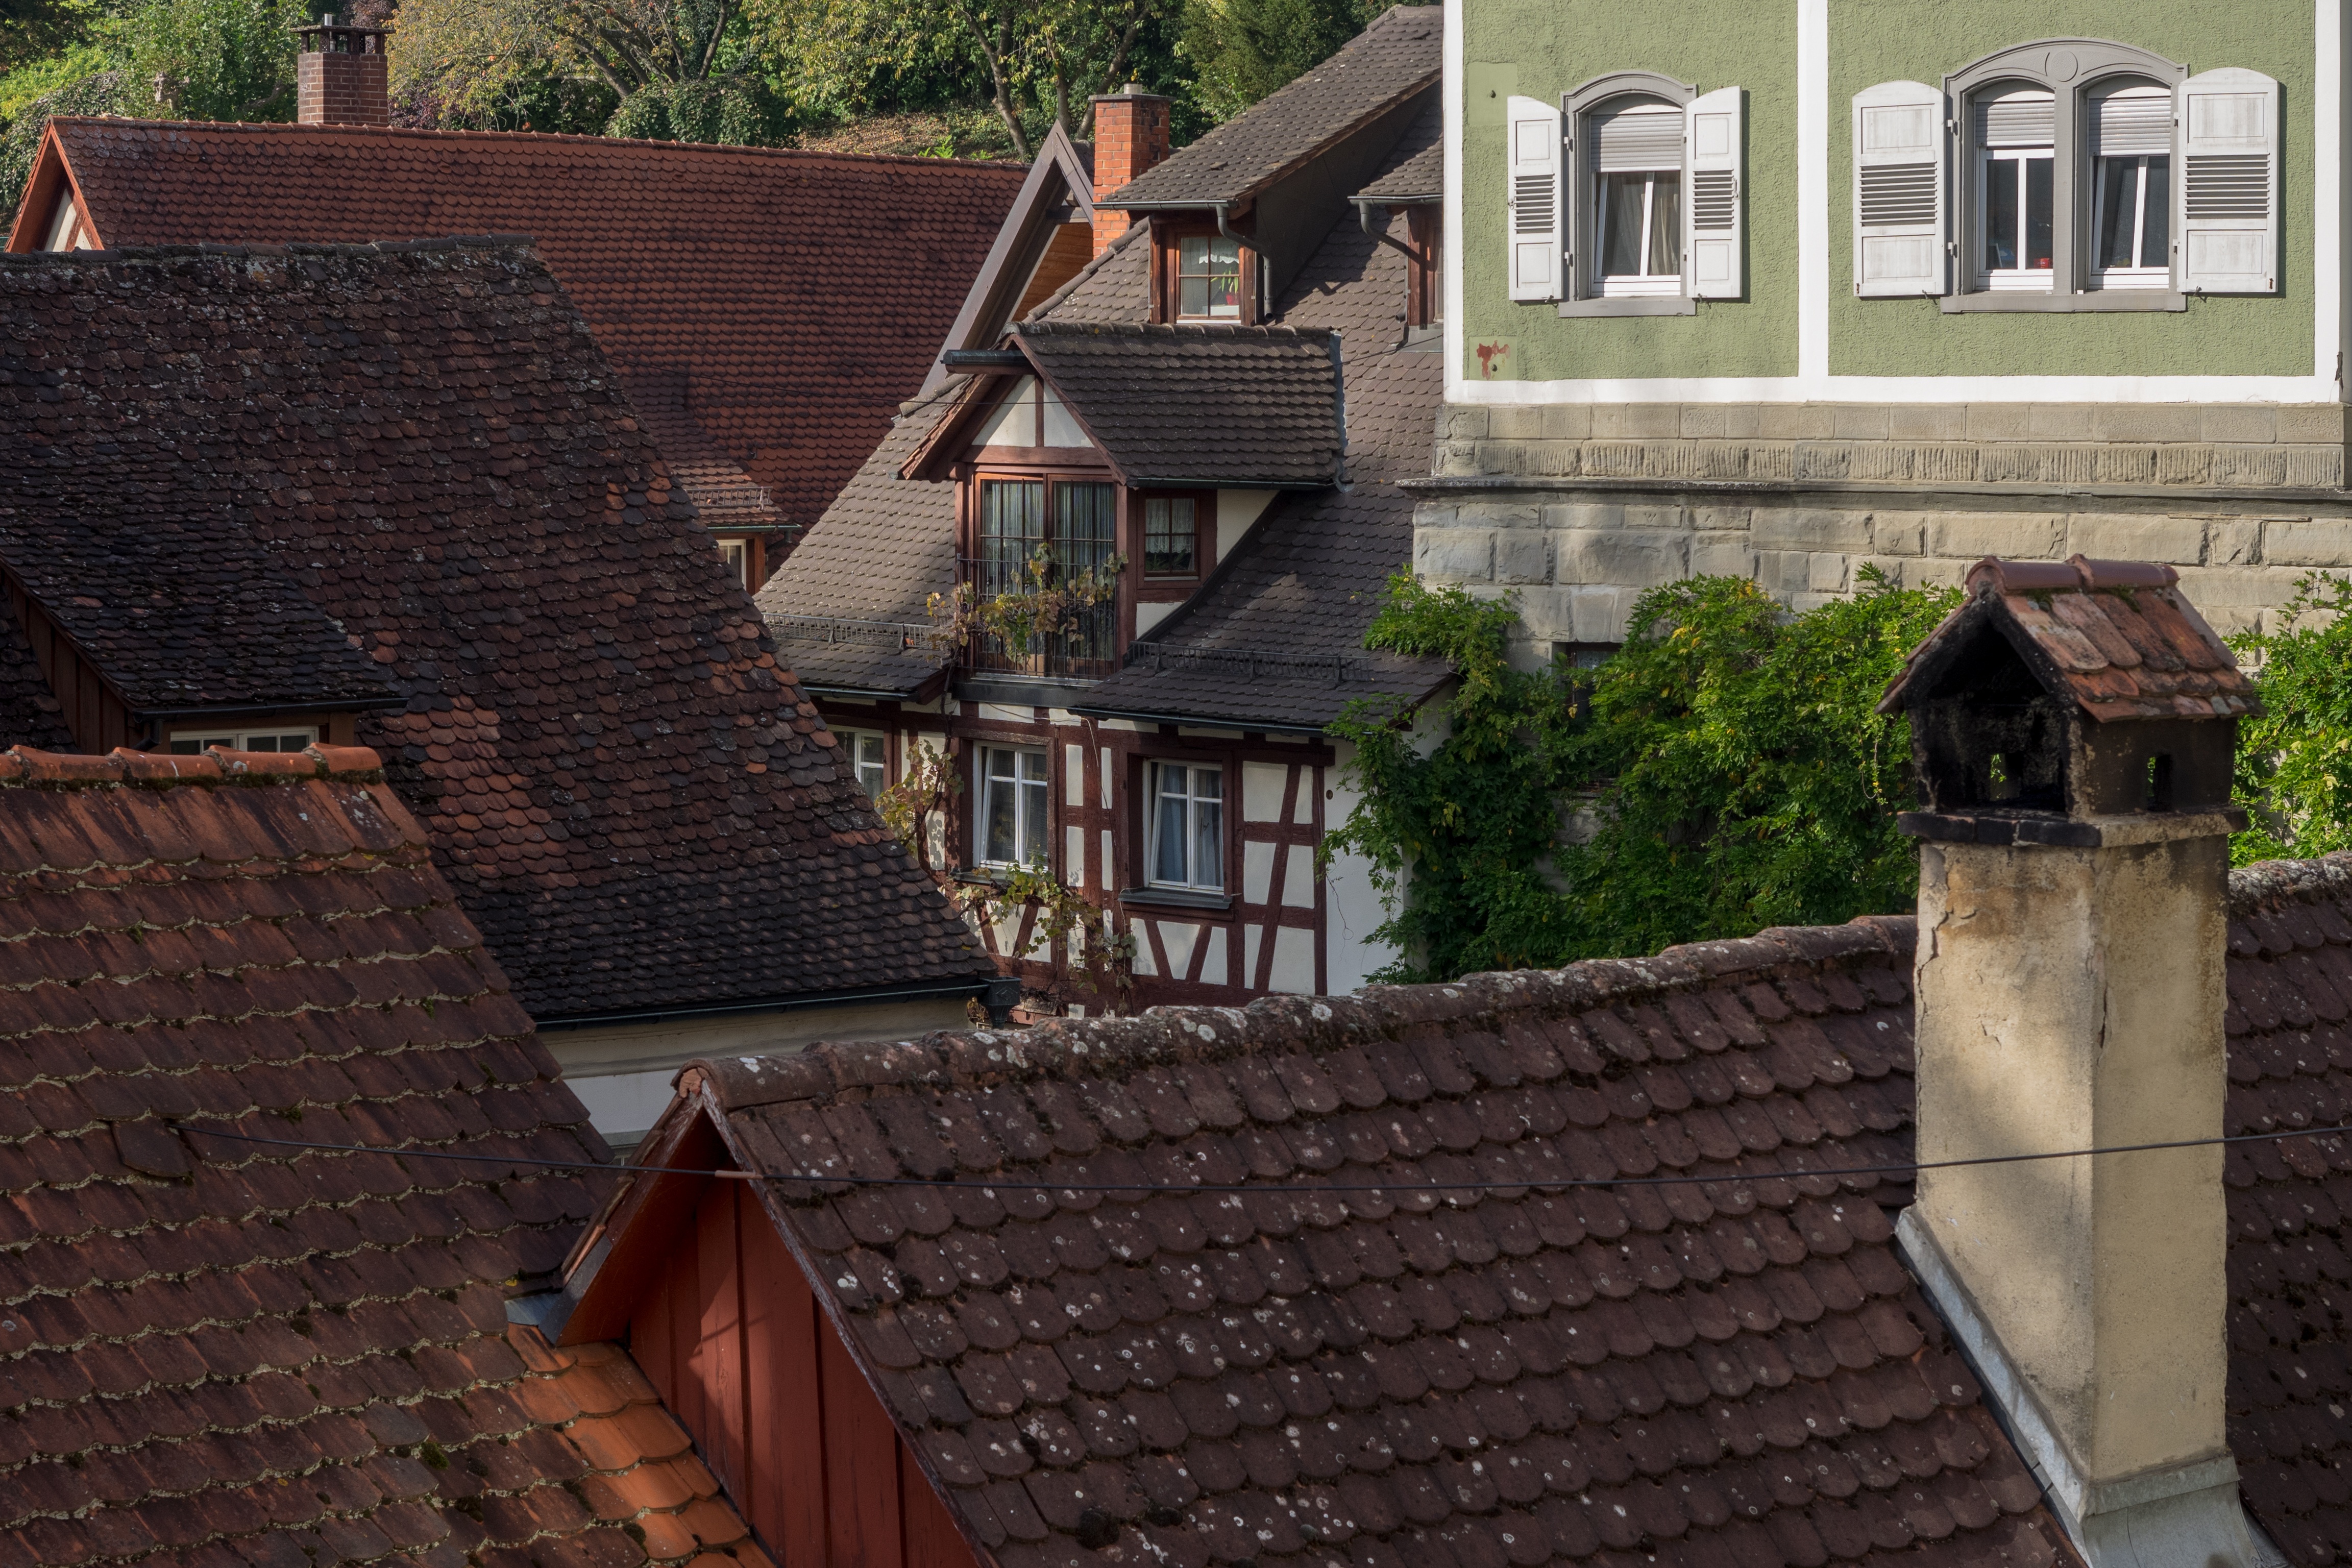
architecture, wood, villa, mansion, house, roof, city, home, wall, village, tower, cottage, holiday, backyard, facade, property, brick, places of interest, old town, structures, homes, germany, estate, brickwork, old houses, meersburg, lake constance, gable, truss, fachwerkh user, baden wurttemberg, upper town, outdoor structure, framework of